Sukhothai Historical Park

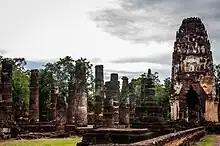
Wat Phra Phai Luang

Wat Mahathat or Mahathat Temple is the most important and impressive temple in Sukhothai Historical Park. The temple's name translates to 'temple of the great relic'. The temple was founded by Sri Indraditya, between 1292 and 1347 as the main temple of the city as well as the Sukhothai Kingdom. The design is based on a "mandala", representing the universe, with a principal stupa, built in 1345 to enshrine relics of the Buddha, surrounded by smaller stupas in eight directions. The main stupa has the shape of a lotus bud, which characterizes Sukhothai architectural arts. Its base is adorned with 168 stuccoed sculptings of Buddhist disciples walking with their hands clasped together in salutation. The eight smaller stupas, of which the four at the corners are in Mon Haripunchai - Lanna style and the four in between show Khmer influence. At both sides of the main stupa has two standing Buddha images called Phra Attharot. The temple also includes an assembly hall (vihara), mandapa, ordination hall, and 200 subordinate stupas.